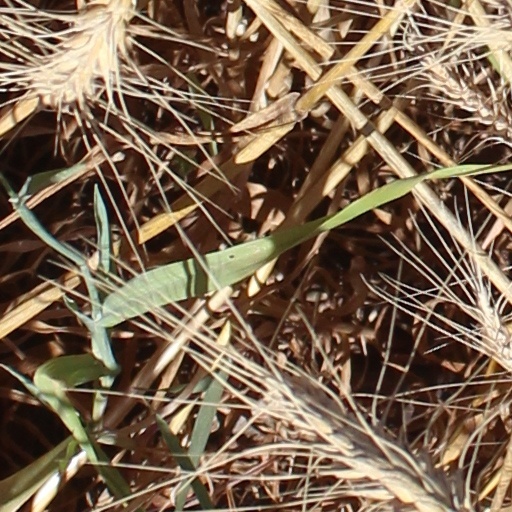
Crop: wheat